Lomepal

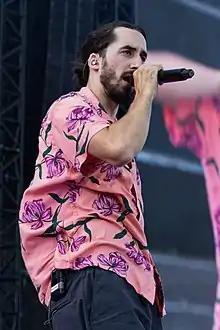
Lomepal in 2019

Antoine Valentinelli (born 4 December 1991 in Paris), better known by his stage name Lomepal, is a French rapper and singer from the 13th arrondissement of Paris. He has released five EPs, and three studio albums: "Flip", released in June 2017, "Jeannine", released in December 2018, both certified double platinum by the SNEP, and "Mauvais Ordre," released in September 2022.